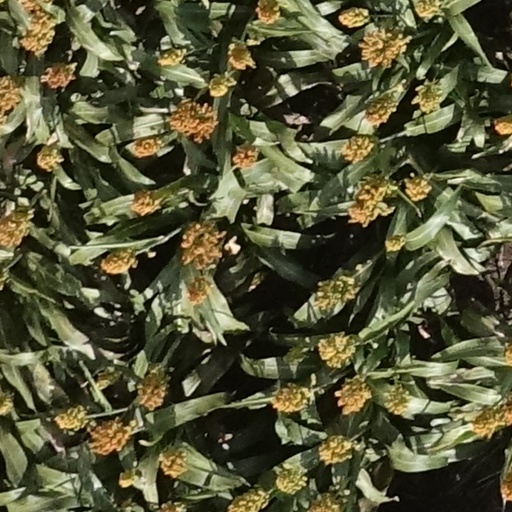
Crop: sorghum